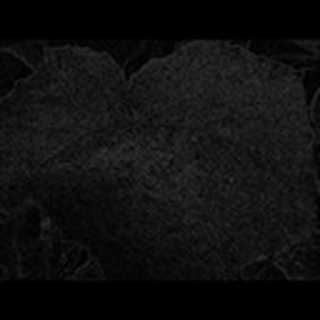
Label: cotton_powdery_mildew